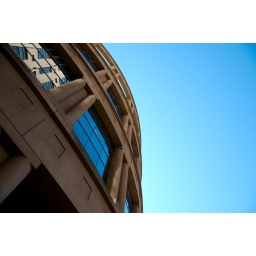
Library Square in Vancouver - home to the VPL, a federal gov't office tower, invading Cylon armies...